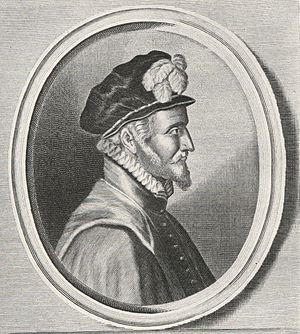
Fadrique Álvarez de Toledo y Enríquez de Guzmán, également appelé Don Fadrique, est le quatrième duc d'Albe, duc de Huéscar, marquis de Coria et Grand Commandeur de l'Ordre de Calatrava. Il participa avec son père au sac de Malines.